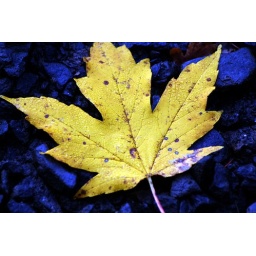
Leaf in yellow and blue